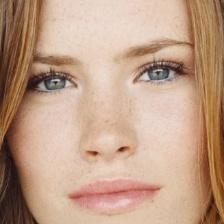
Label: faces